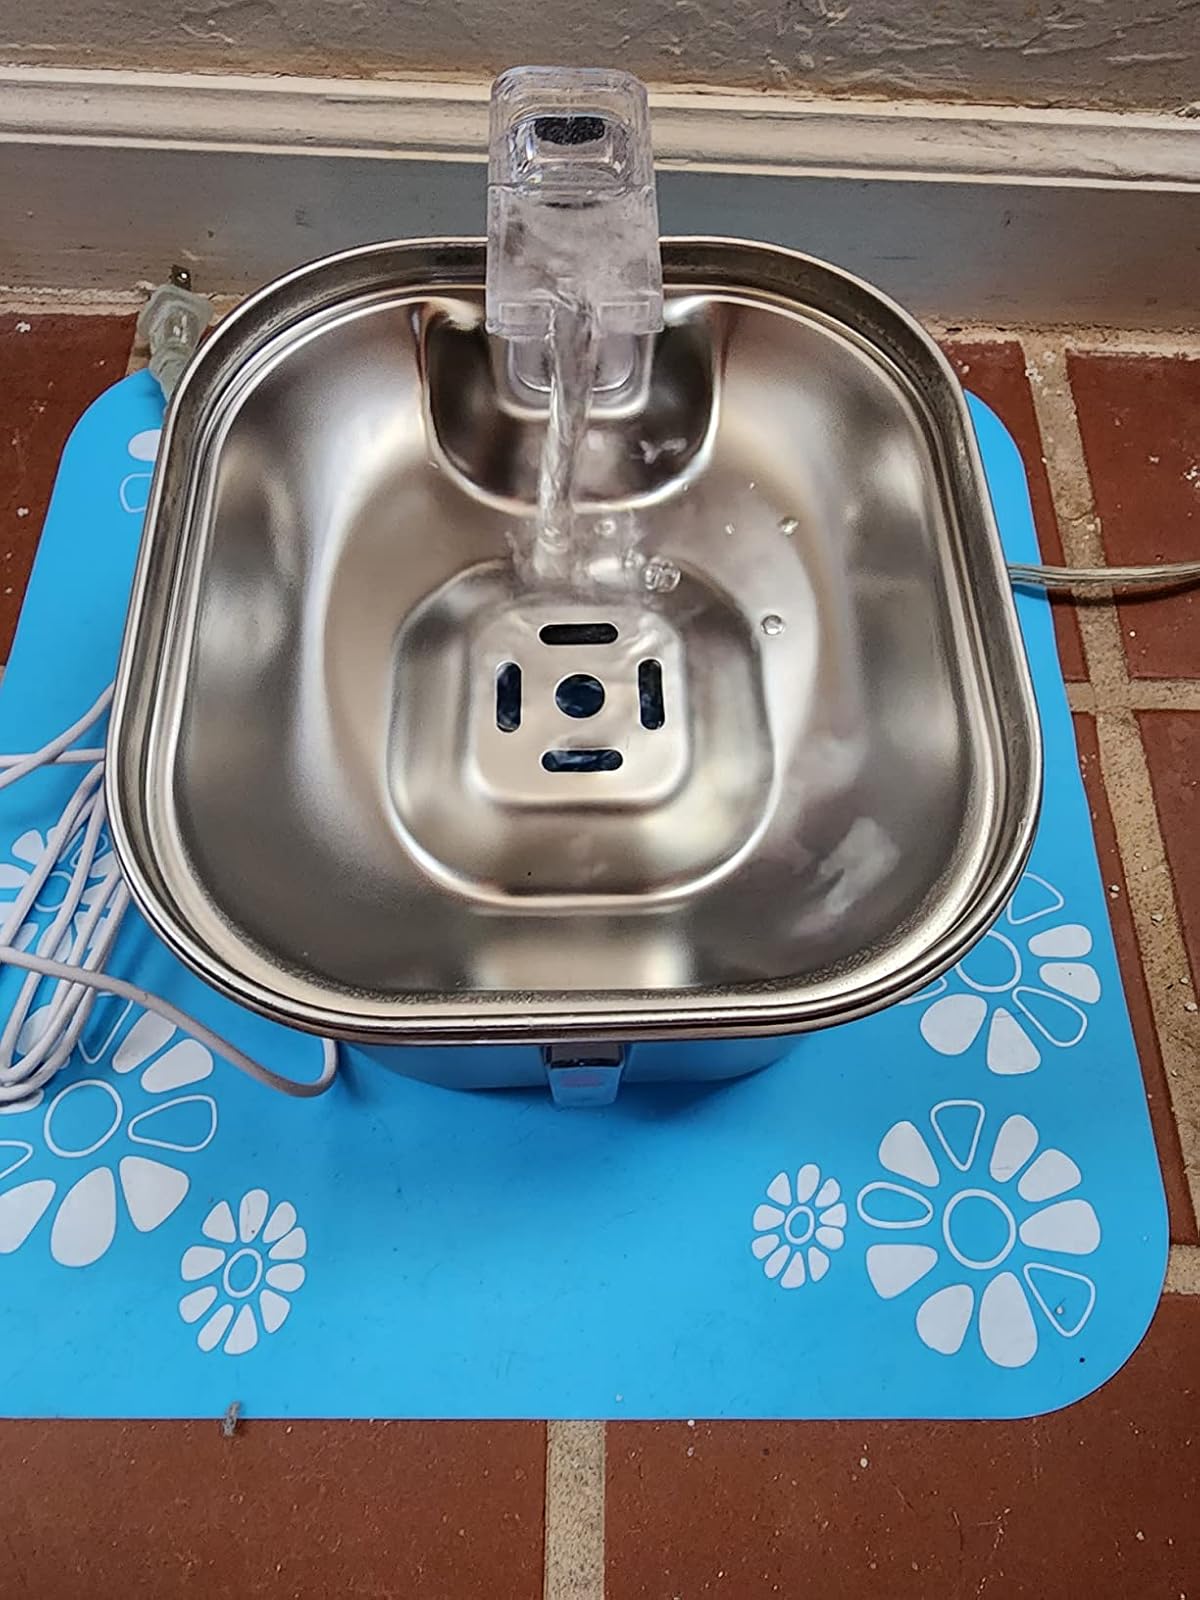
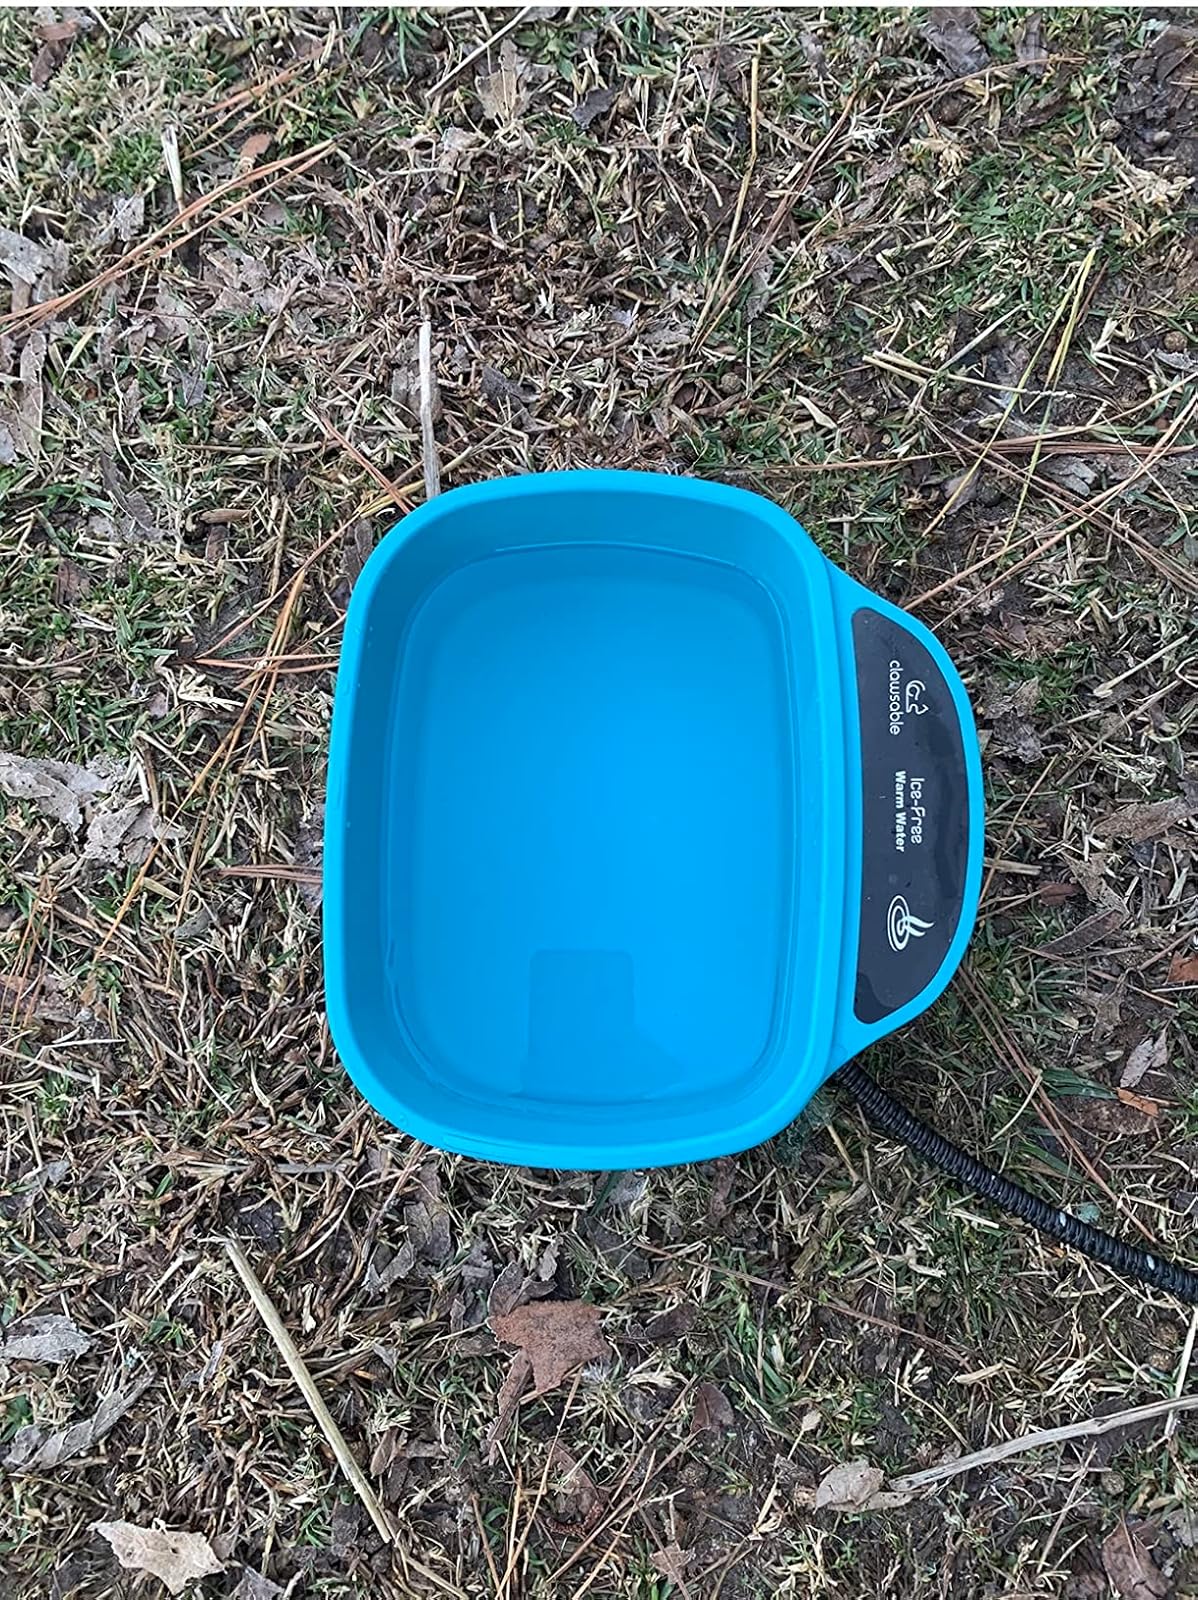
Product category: items_bowl
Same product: no